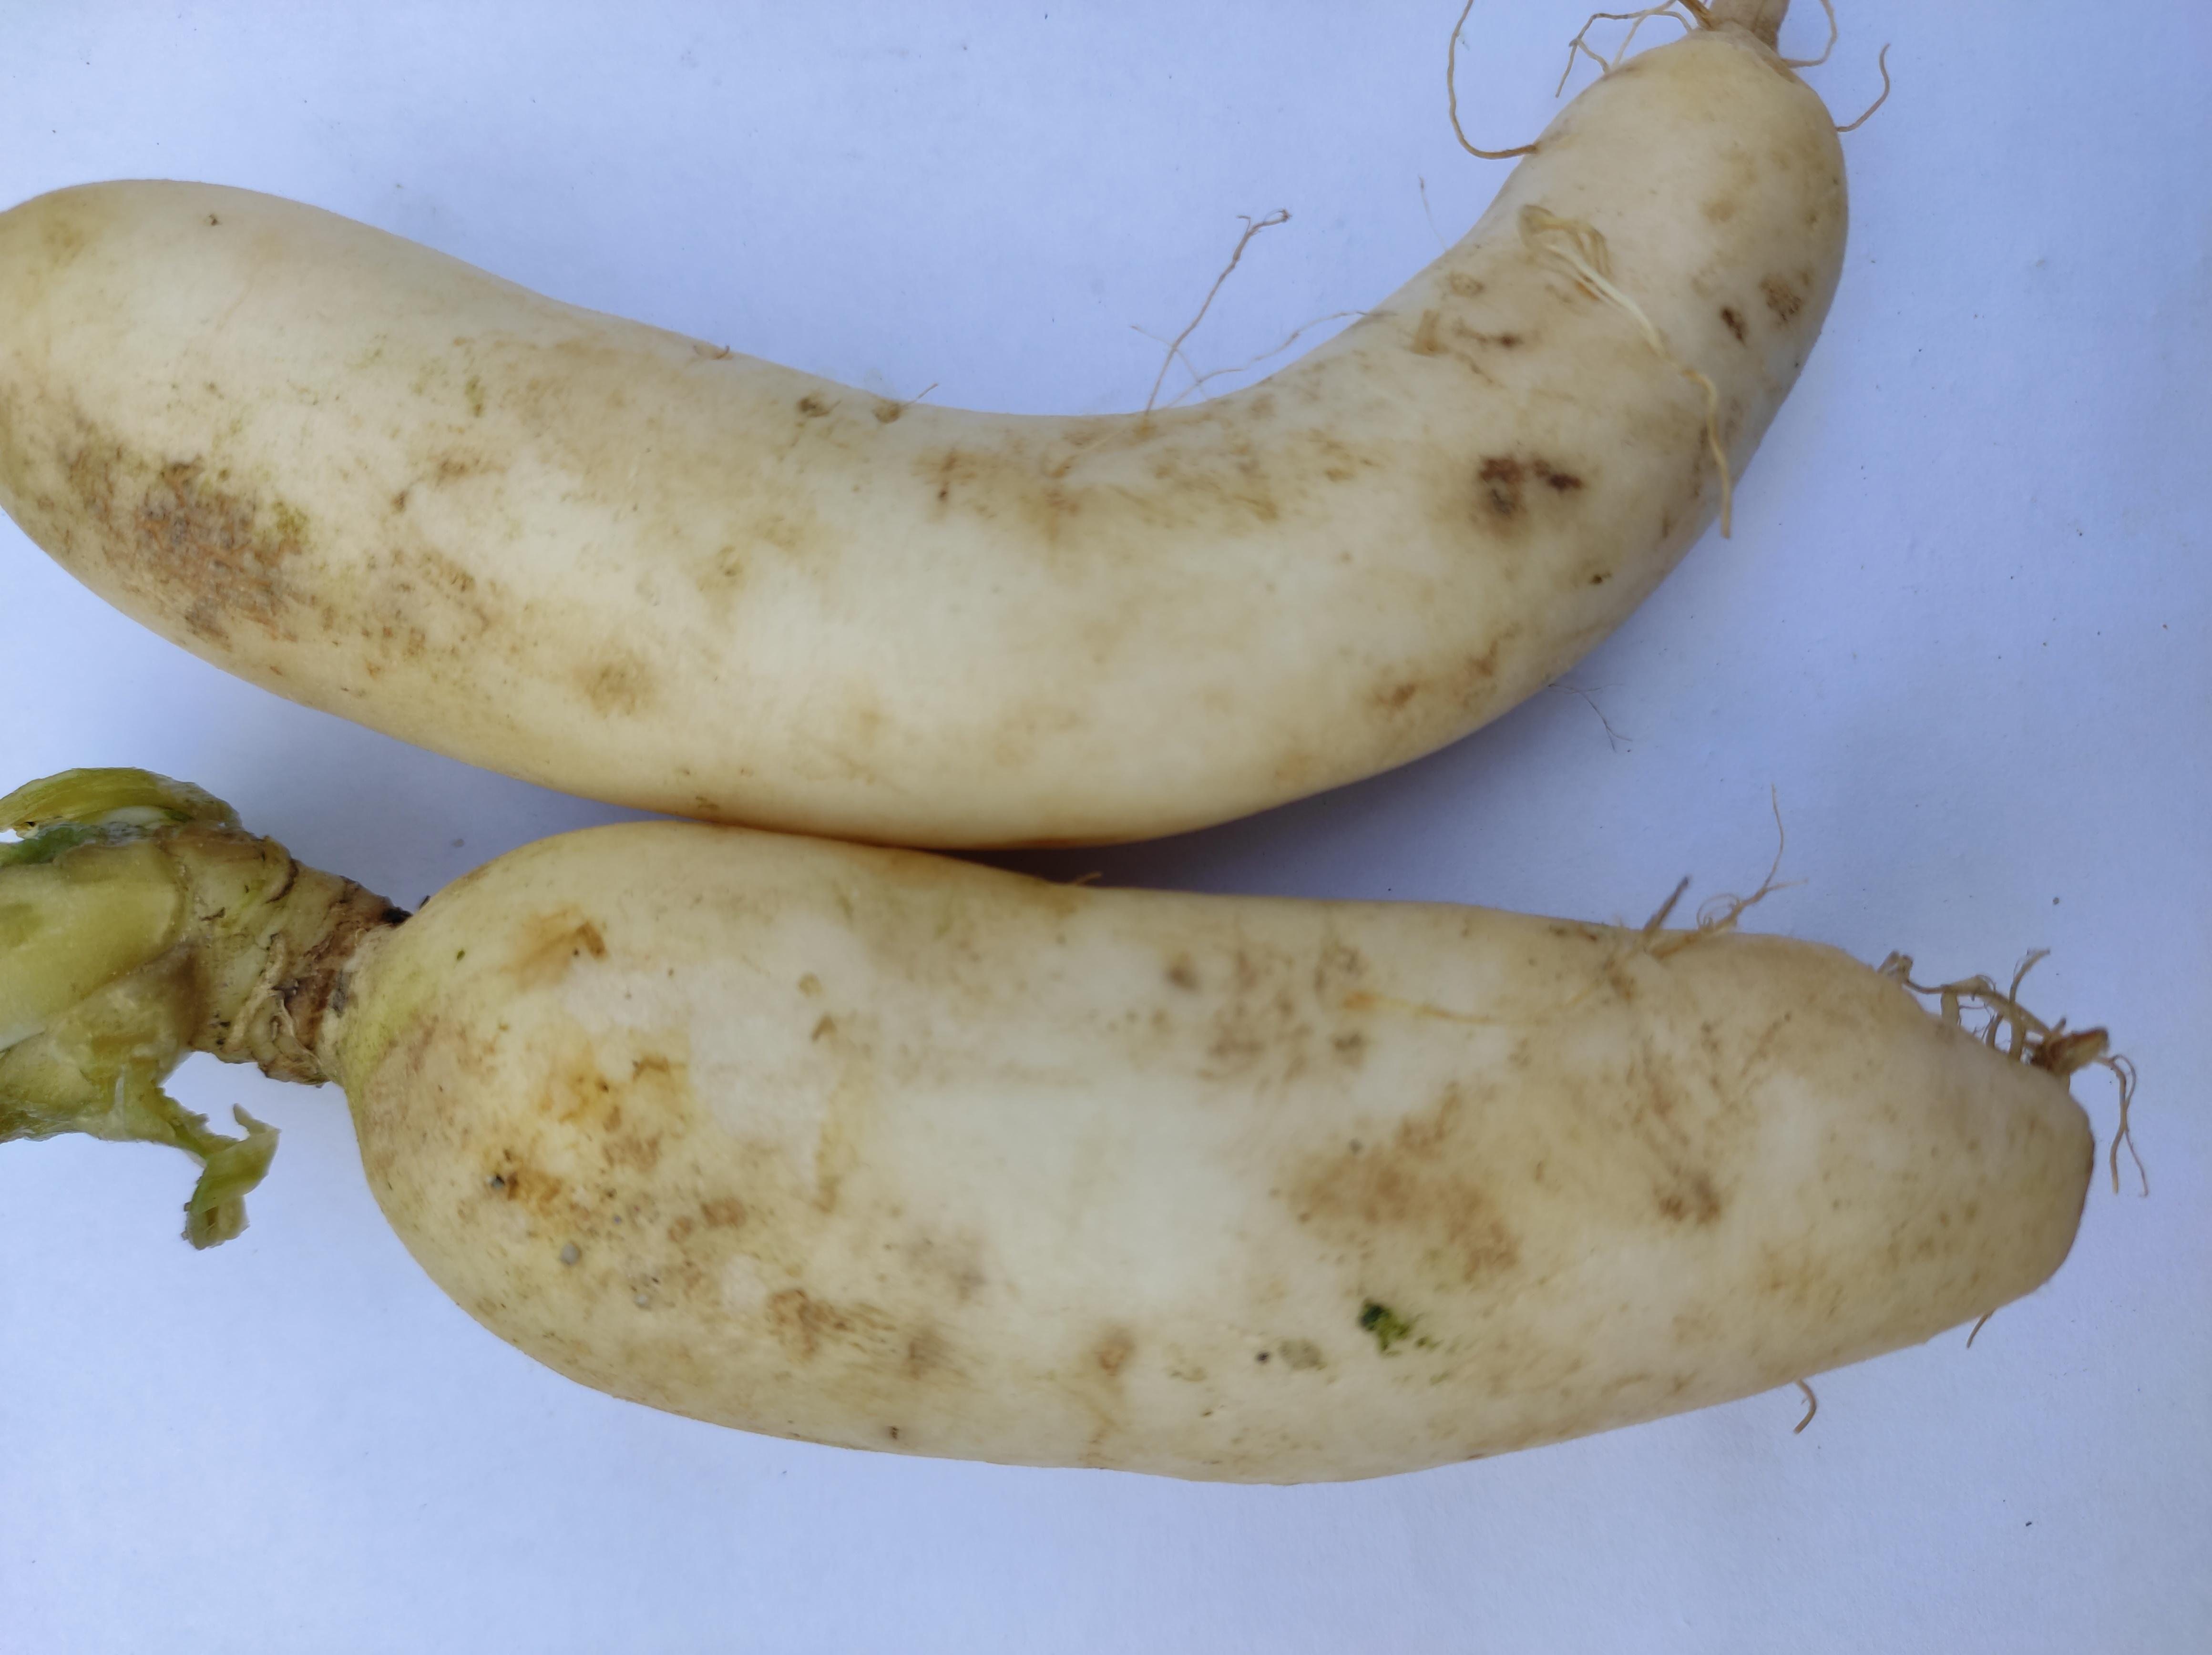
Label: Radish